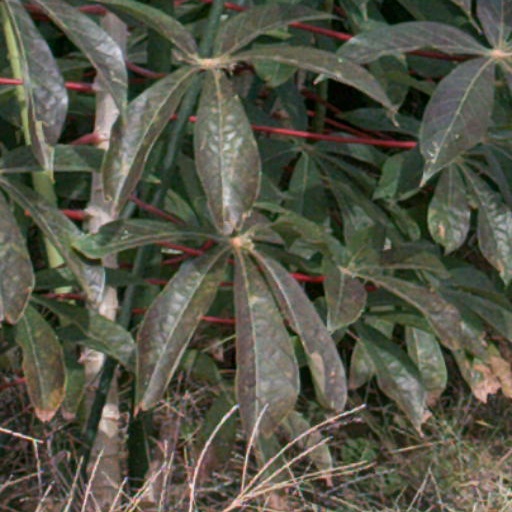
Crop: cassava